Patrick Stuart (British Army officer, born 1777)

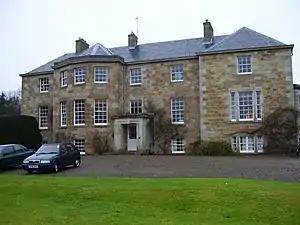
Eaglescairnie House, Haddingtonshire: home of Sir Patrick Stuart

He died at his home, Eaglescairnie House, near Haddington in East Lothian, on 7 February 1855. His will is in the National Archives.